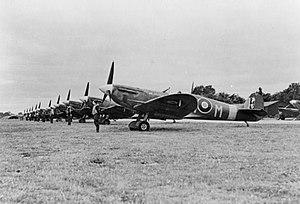
L'histoire de la Belgique pendant la Seconde Guerre mondiale est la période de l'histoire de la Belgique se déroulant entre l'invasion de la Belgique en mai 1940 et sa libération entre fin 1944 et début 1945.